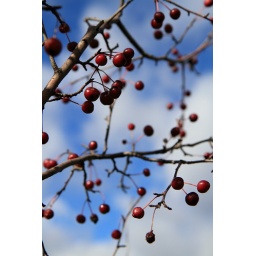
OK, perhaps one too many crabapple shots but I love the red set off against the blue sky.